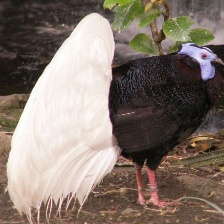
Species: BULWERS PHEASANT
Scientific name: LOPHURA BULWERI